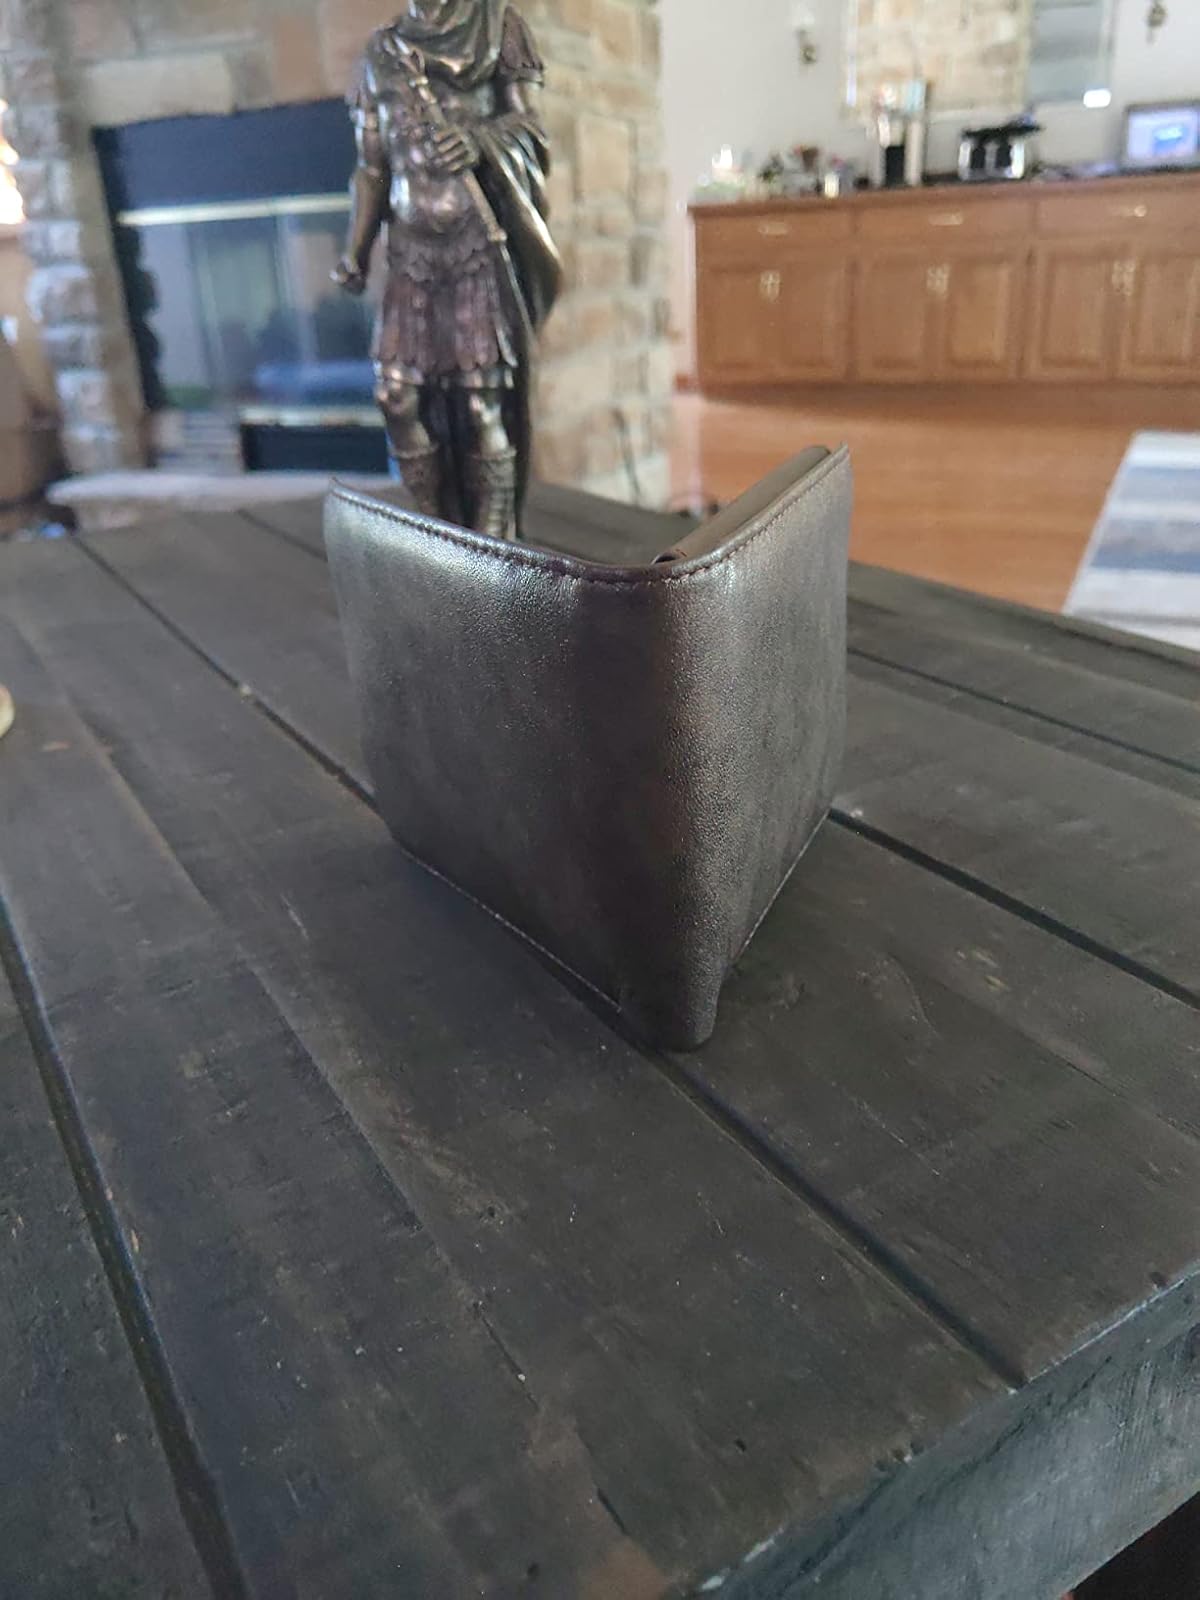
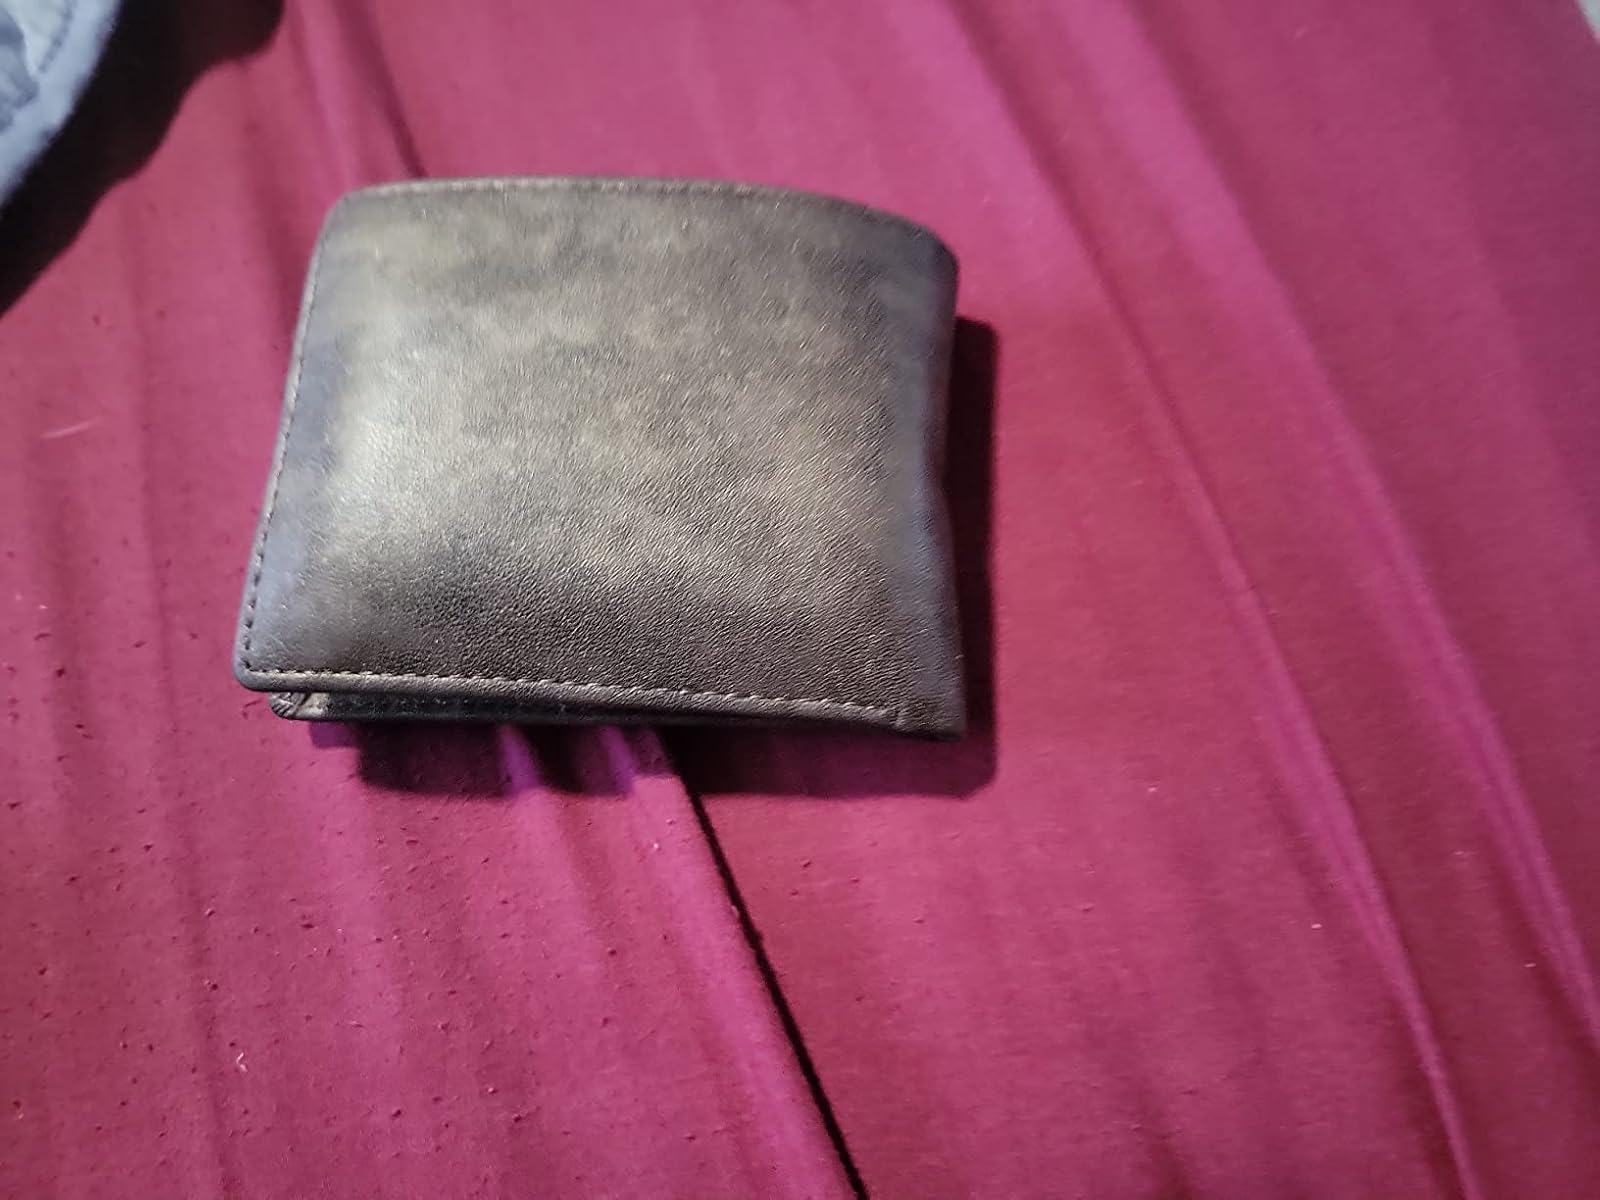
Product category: accessories_wallet
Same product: yes